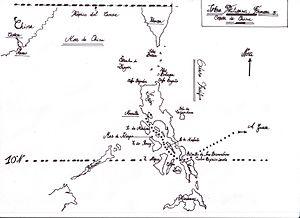
Fac-similé de la carte trouvée à bord du ""Notre Dame de Covadonga"" (""Nuestra Señora de Covadonga"") après sa prise par le Commodore Anson en 1743 , montrant sa route dans le dédale des îles Philippines ."
Le voyage du Commodore Anson est une circumnavigation autour du monde durant le XVIIIᵉ siècle. En 1740, pendant la guerre de l'oreille de Jenkins qui opposa la Grande-Bretagne et l’Espagne de 1739 à 1748, le Commodore George Anson reçut du roi Georges II le commandement d’une escadre, avec la mission d’aller harceler les colonies espagnoles de l’océan Pacifique, et si possible de capturer le galion de Manille. Anson passa dans le Pacifique par le cap Horn, remonta le long des côtes de l’Amérique du Sud, puis traversa le Pacifique jusqu’à Macao. Il captura le galion de Manille près des côtes des Philippines, et revint en Grande-Bretagne par le cap de Bonne-Espérance.